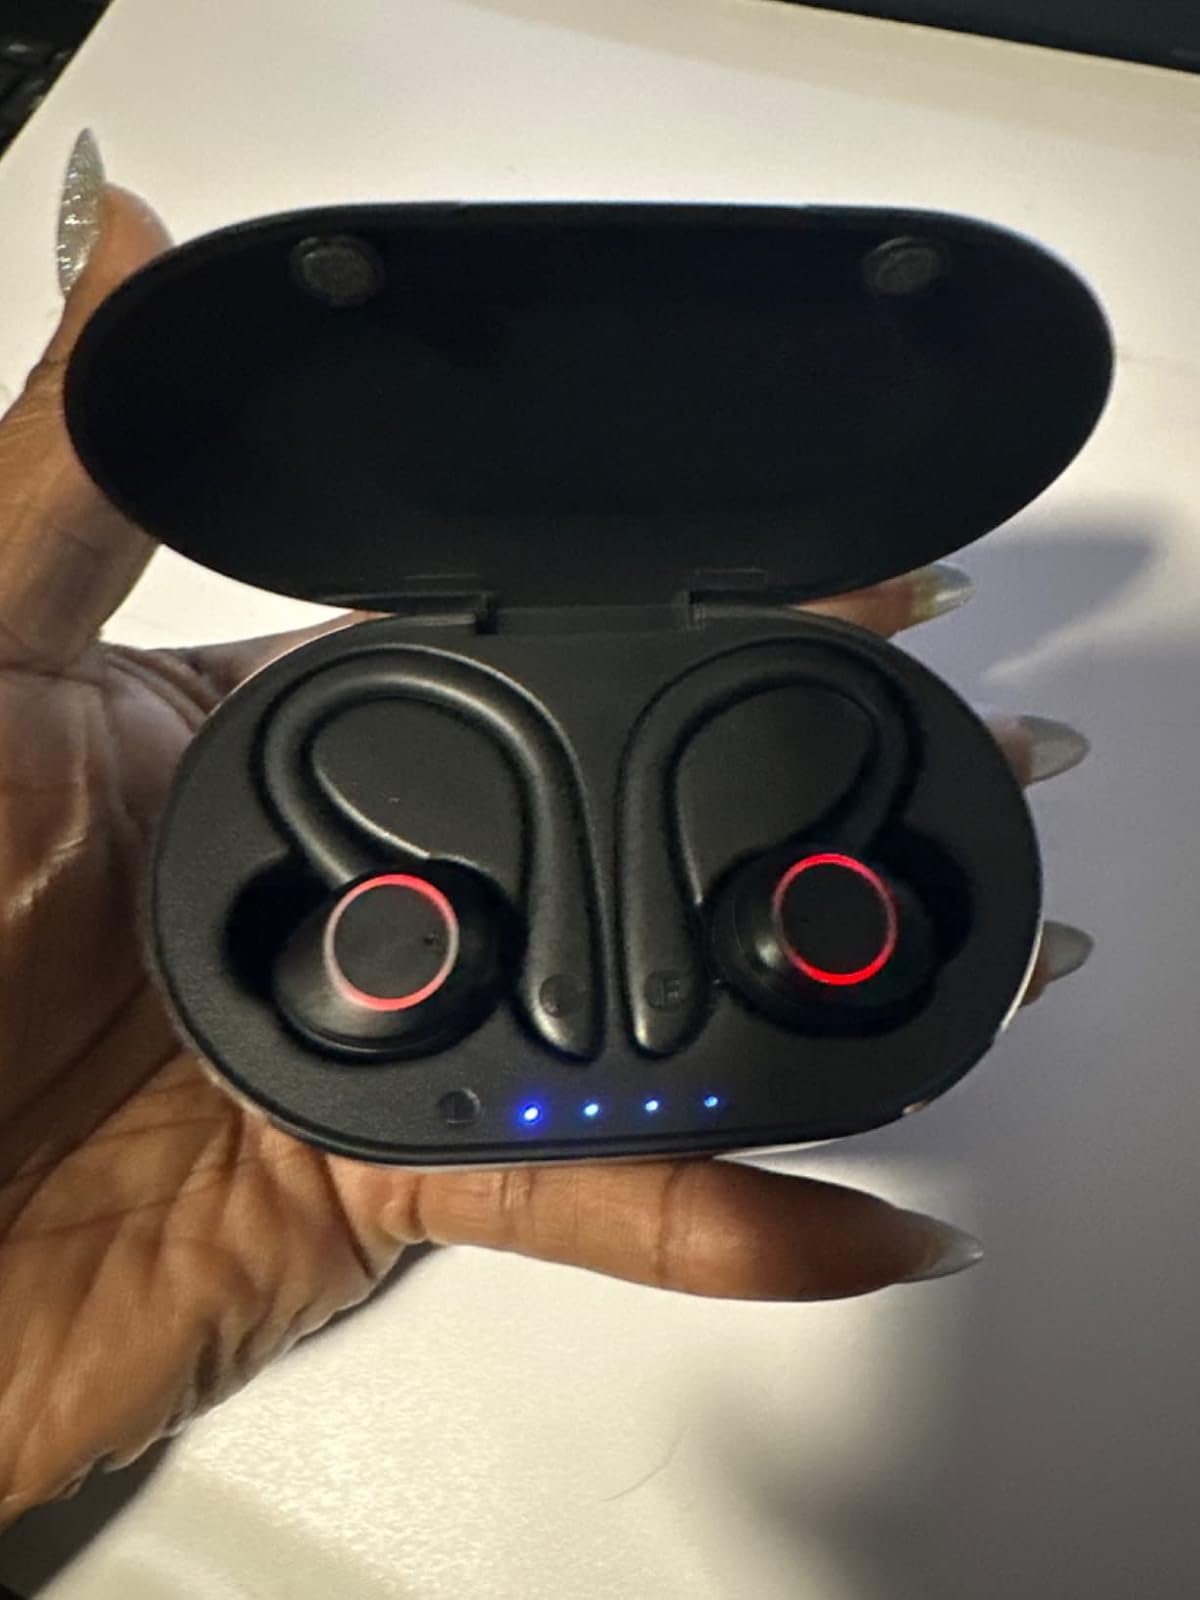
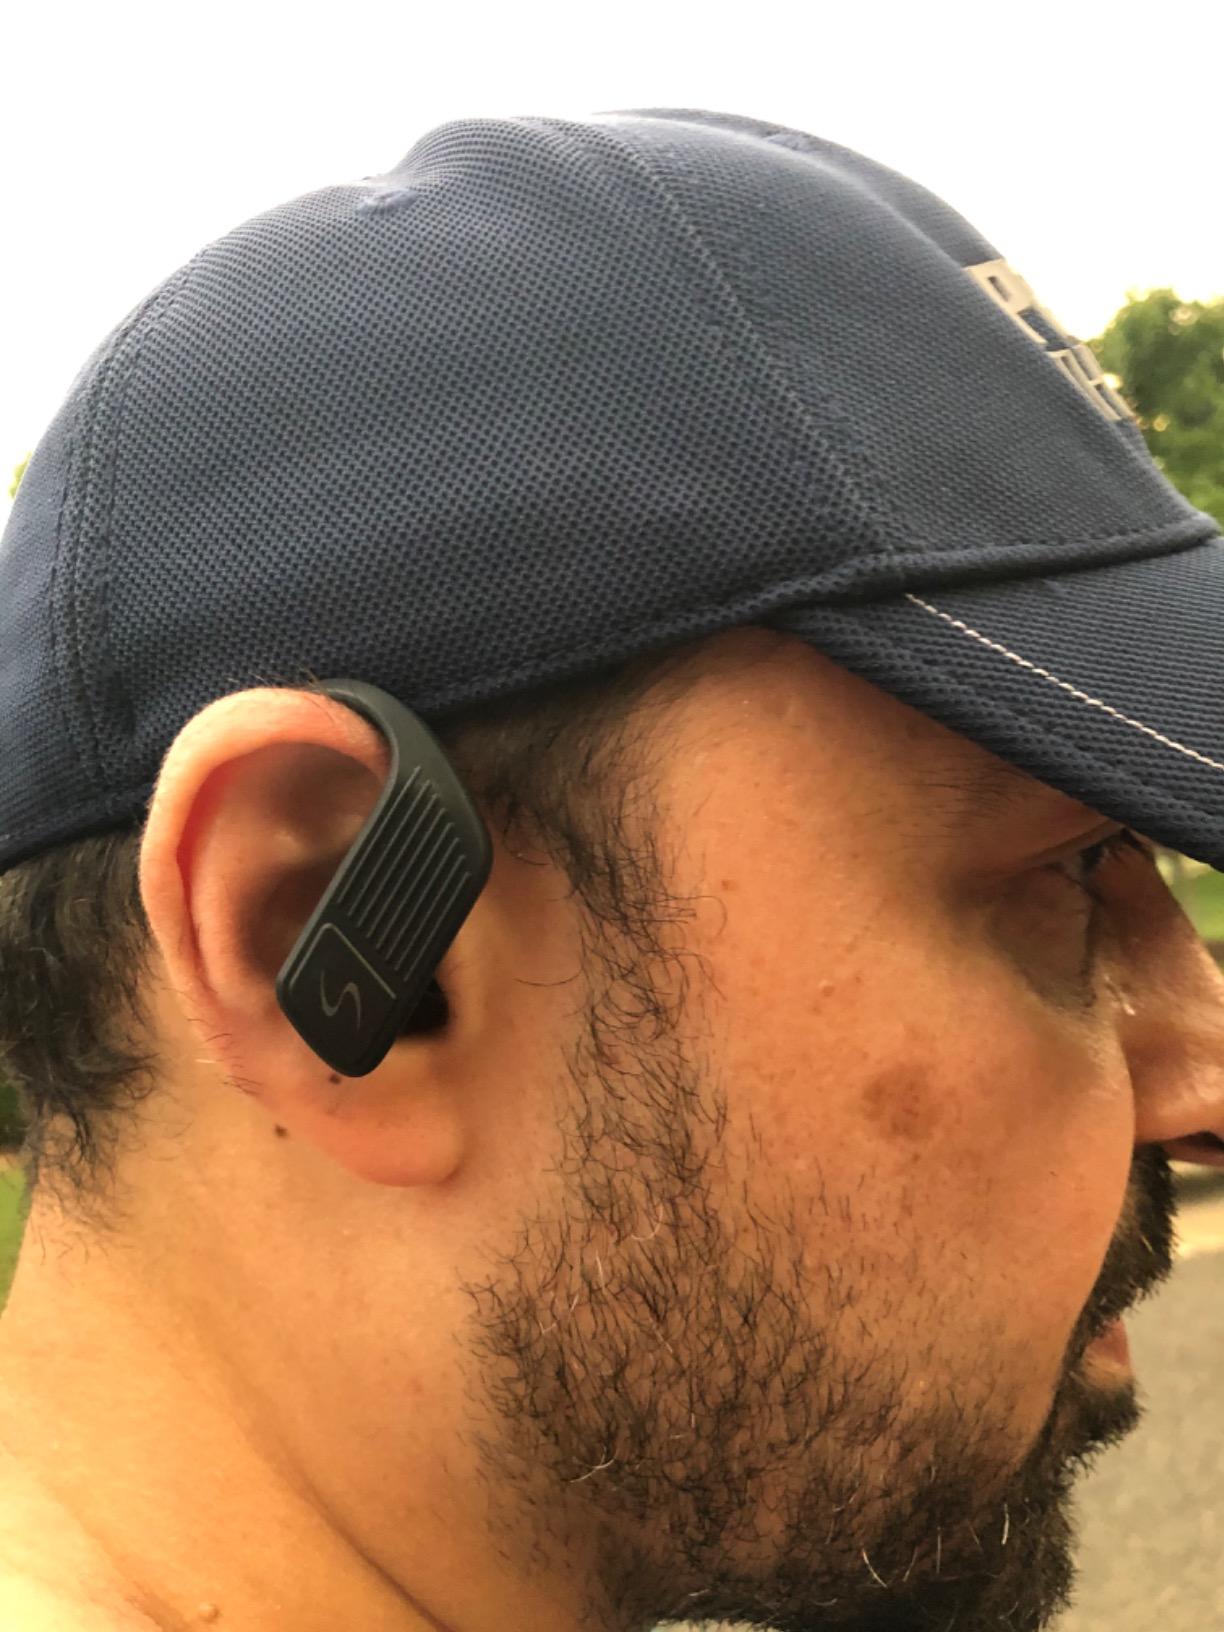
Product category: earbuds
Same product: no